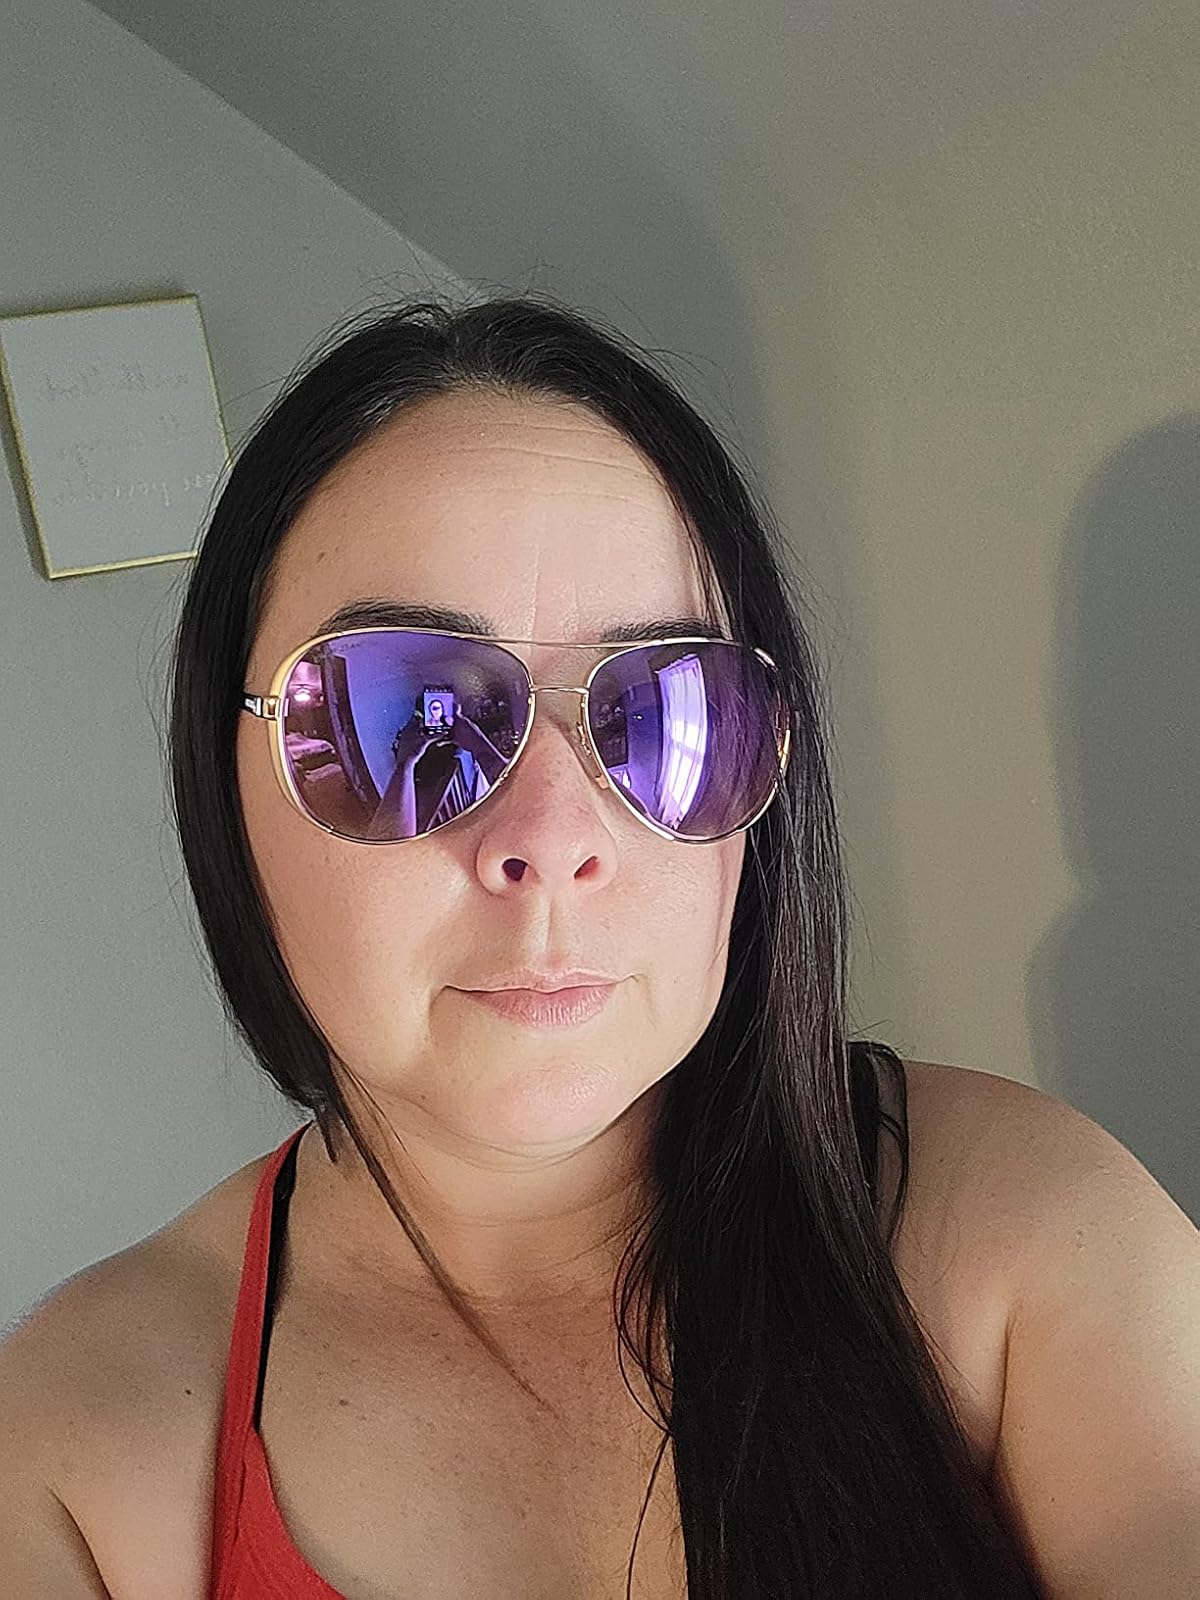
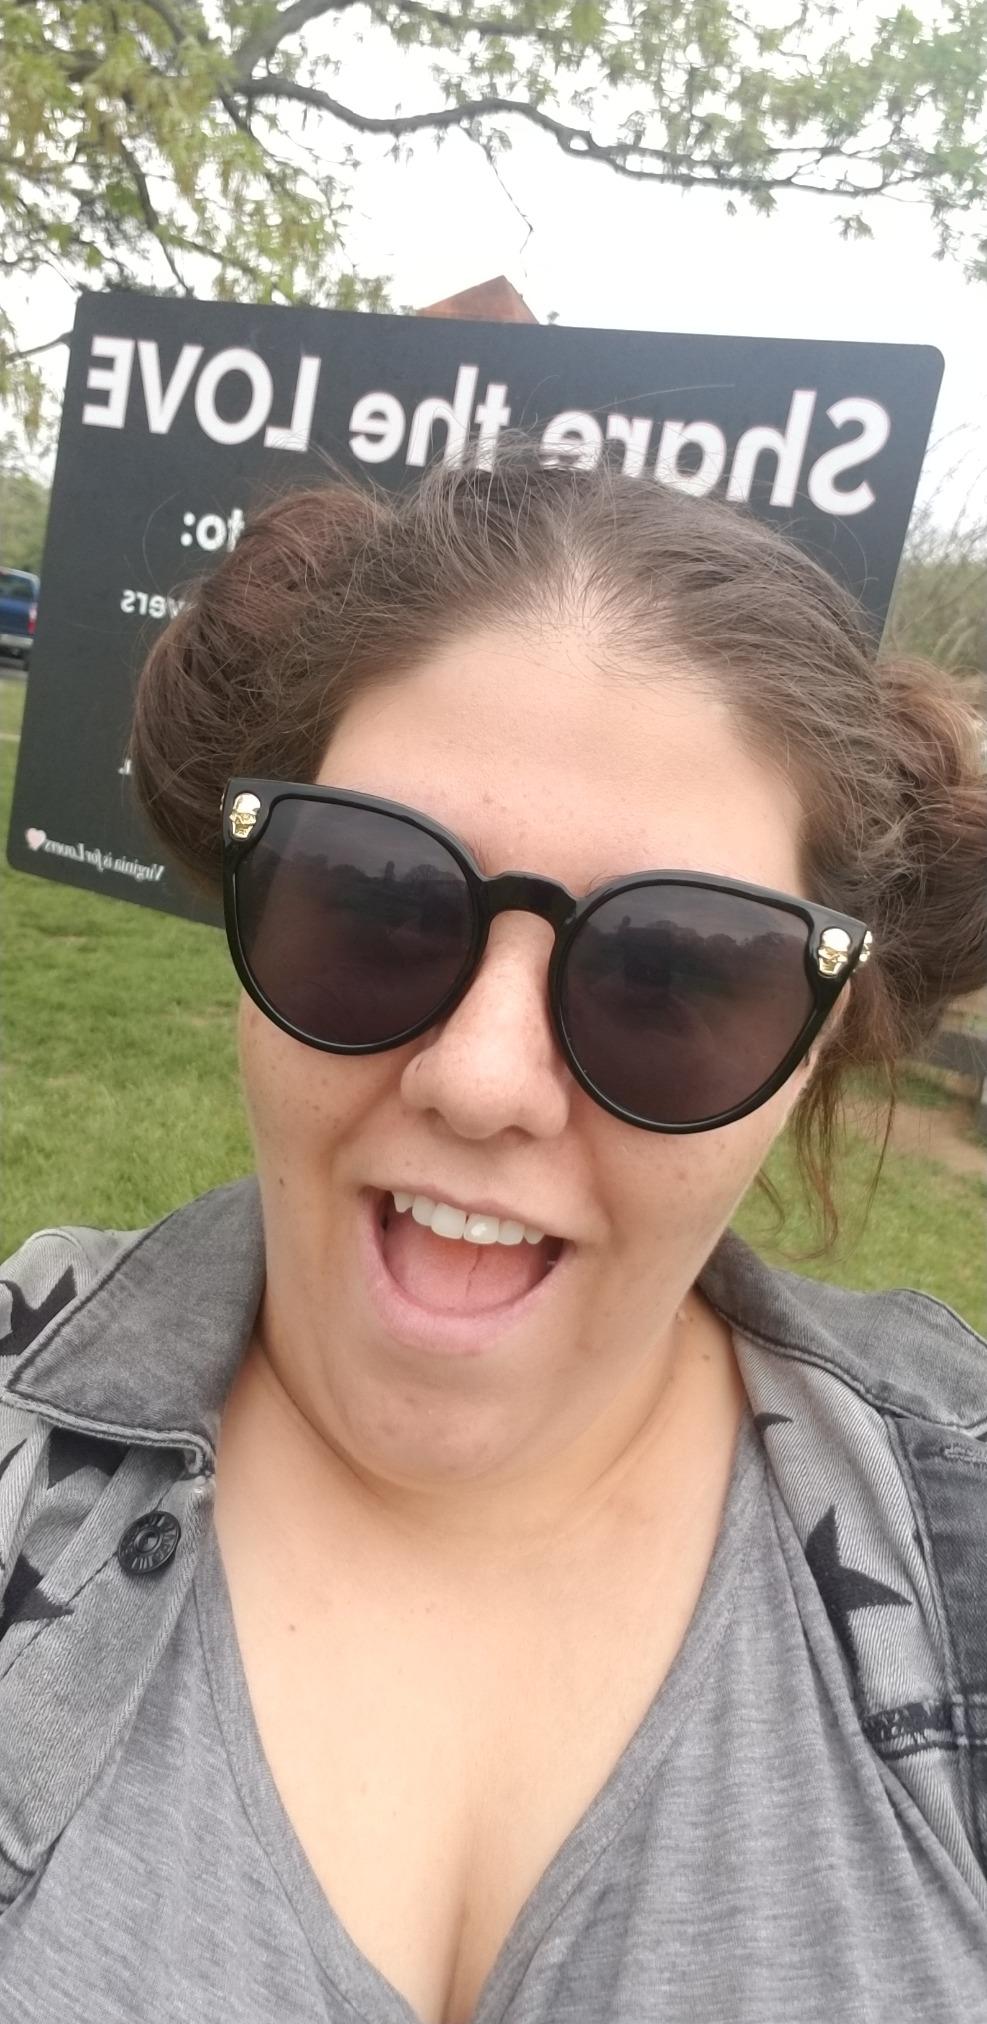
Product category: accessories_sunglasses
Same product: no